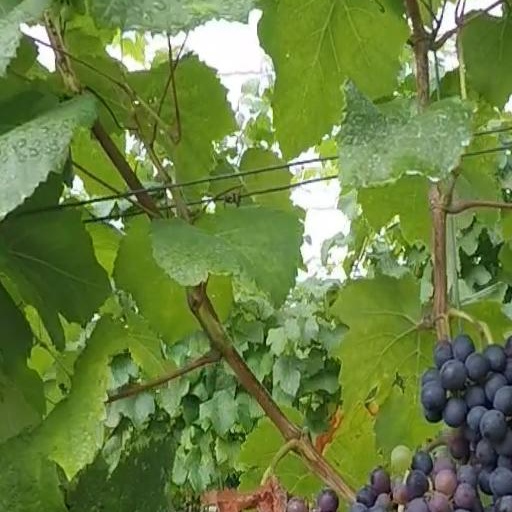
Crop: grape